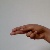
The image shows a hand gesture representing the letter 'H' in Indian Sign Language.